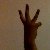
The image shows a hand gesture representing the number 6 in Indian Sign Language.